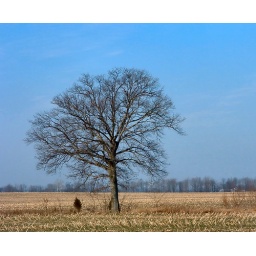
A tree standing in a field showing off our sky today. It's a beautiful day!